Human skeleton

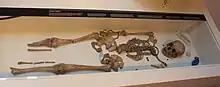
During construction of the York to Scarborough Railway Bridge in 1901, workmen discovered a large stone coffin, close to the River Ouse. Inside was a skeleton, accompanied by an array of unusual and expensive objects. This chance find represents one of the most significant discoveries ever made from Roman York. Study of the skeleton has revealed that it belonged to a woman.

Anatomical differences between human males and females are highly pronounced in some soft tissue areas, but tend to be limited in the skeleton. The human skeleton is not as sexually dimorphic as that of many other primate species, but subtle differences between sexes in the morphology of the skull, dentition, long bones, and pelvis are exhibited across human populations. In general, female skeletal elements tend to be smaller and less robust than corresponding male elements within a given population. It is not known whether or to what extent those differences are genetic or environmental.